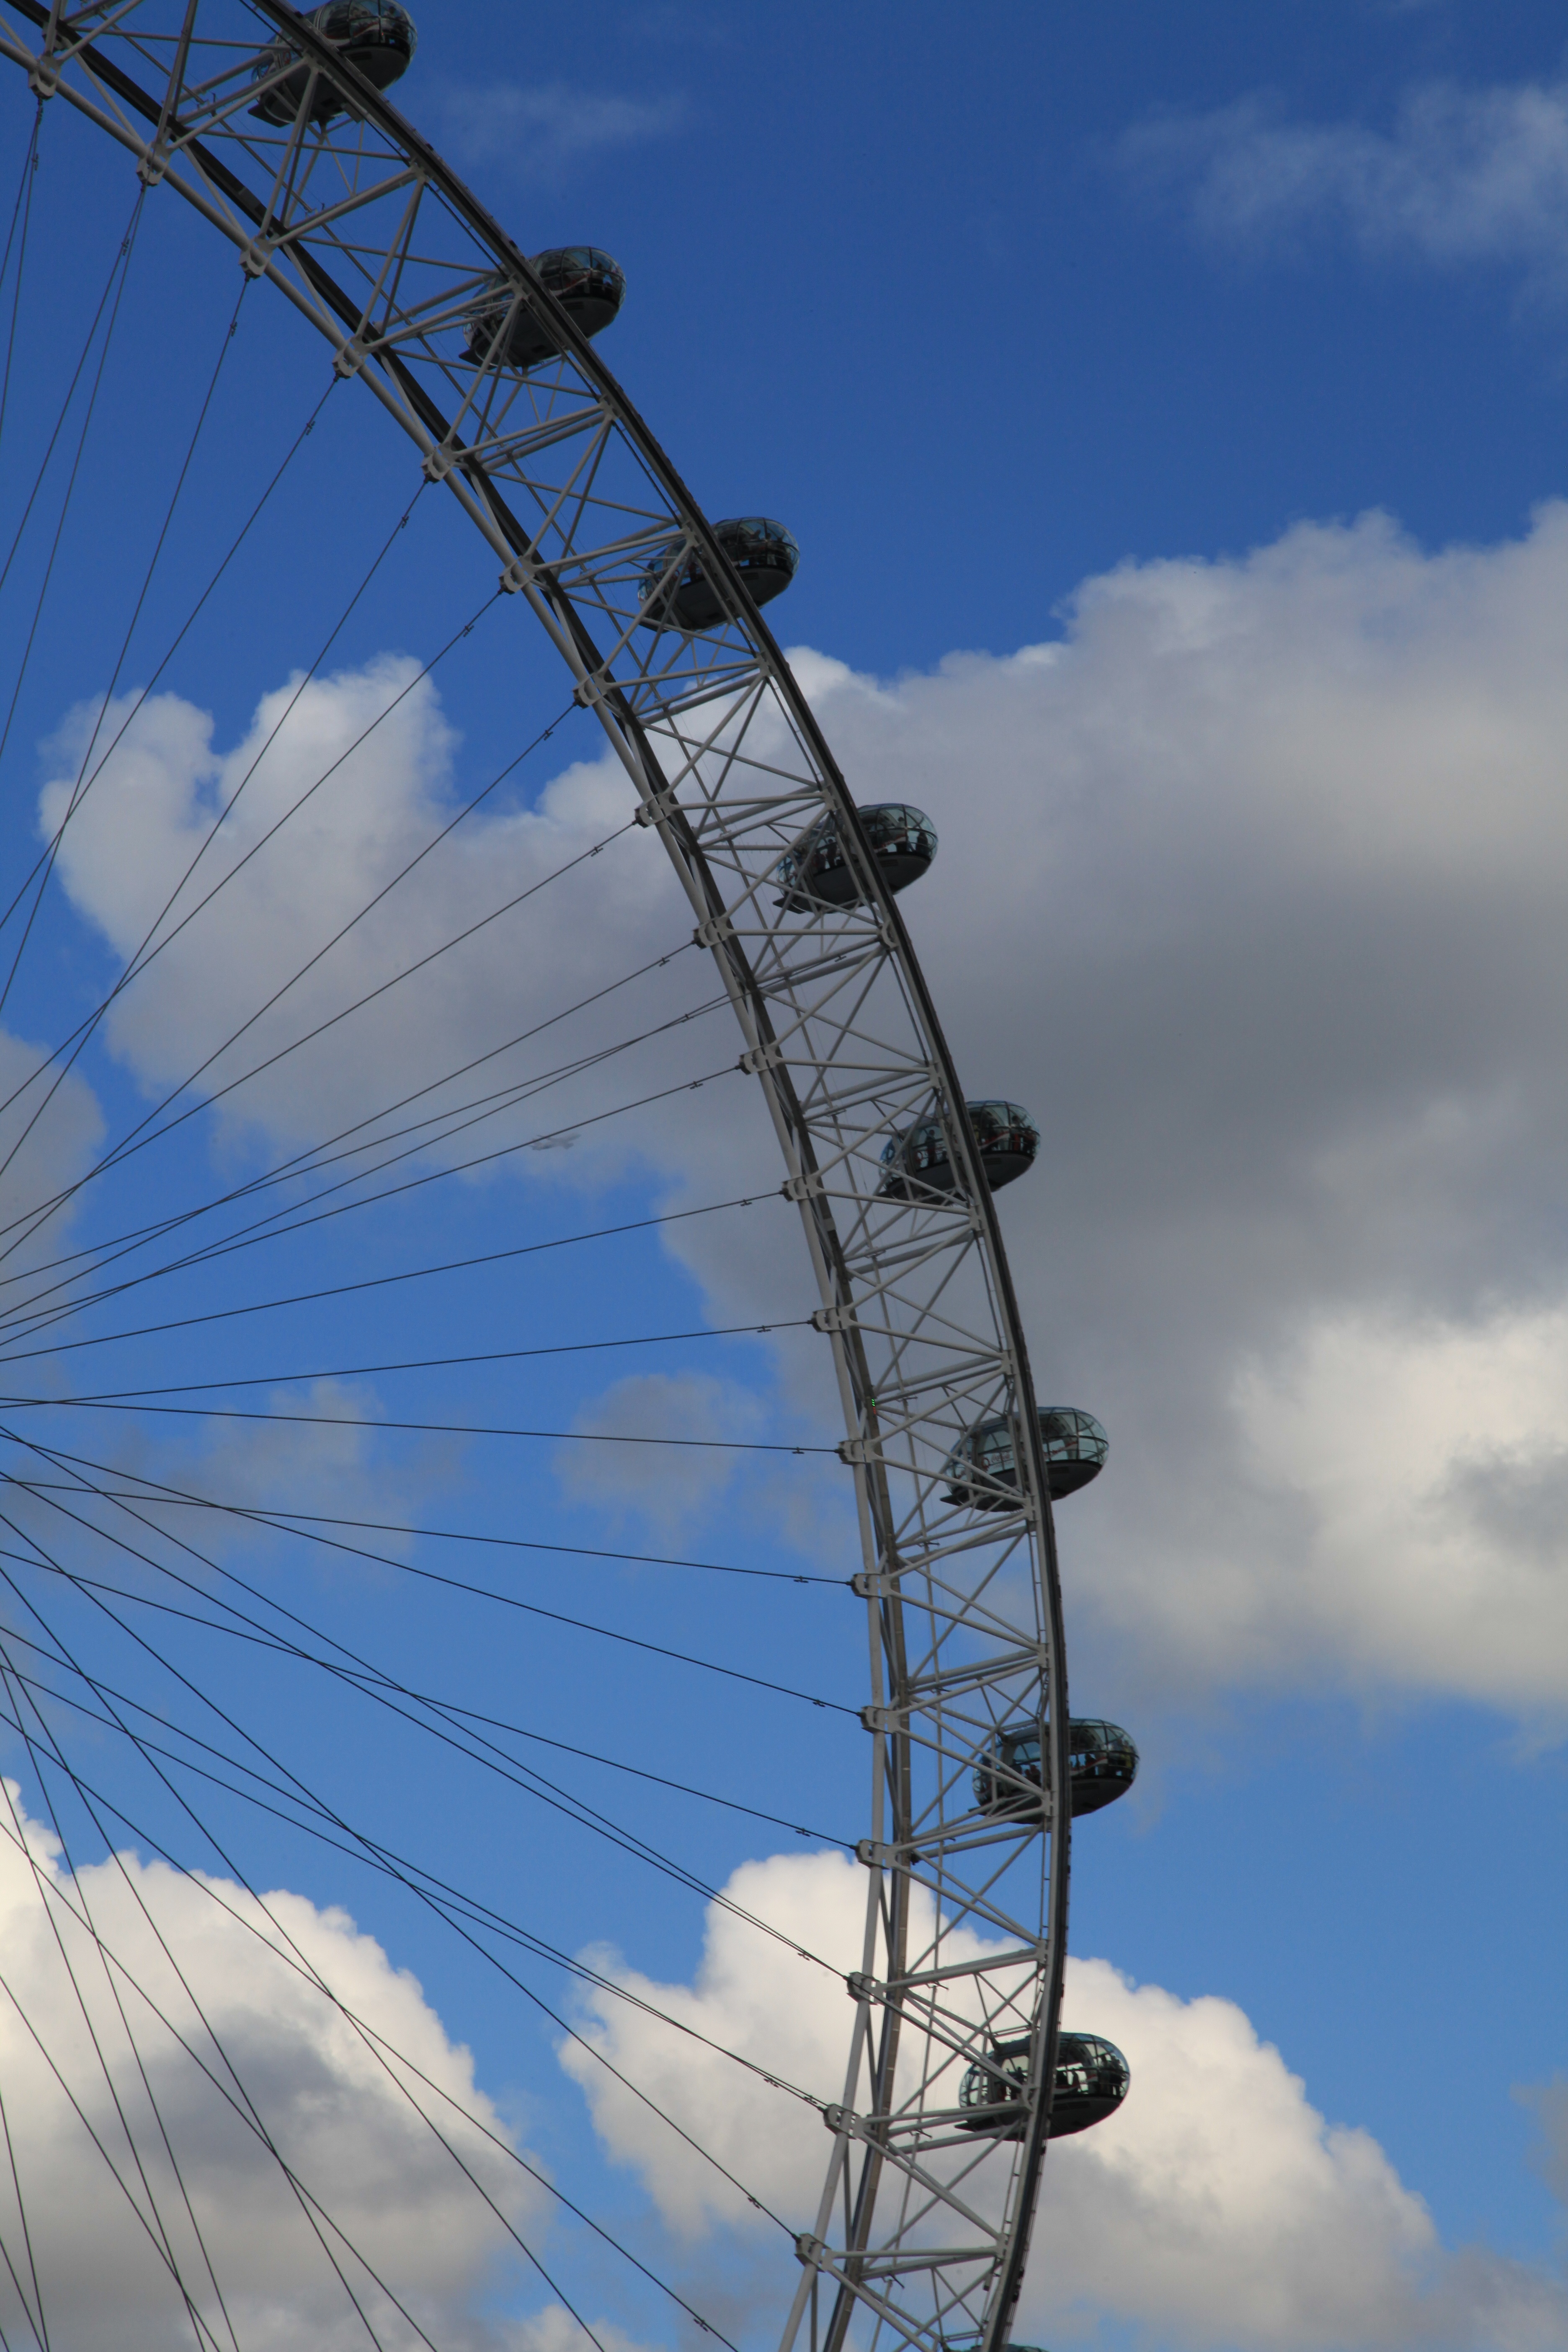
cloud, sky, city, skyscraper, river, tourist, travel, europe, line, reflection, ferris wheel, amusement park, tower, mast, london eye, landmark, blue, attraction, electricity, tourism, uk, england, london, british, britain, tourist attraction, thames, great britain, united kingdom, transmission tower, amusement ride, atmosphere of earth, outdoor structure, electrical supply, electronics accessory, overhead power line